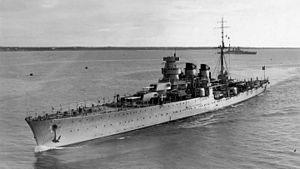
Le Giuseppe Garibaldi était un croiseur léger de classe Duca degli Abruzzi ayant servi dans la Regia Marina pendant la Seconde Guerre mondiale. Il survit à la guerre et poursuit sa carrière dans la Marina militare jusqu'en 1971.